Cocktail umbrella

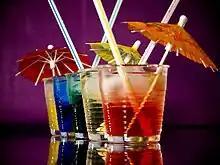
Cocktails with umbrellas

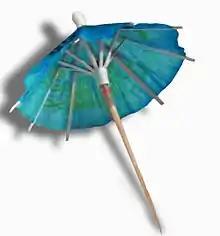
A typical cocktail umbrellathe pink ring on the toothpick functions to help keep the umbrella propped open

A cocktail umbrella or paper parasol is a small umbrella made from paper, paperboard, and a toothpick. They are frequently associated with tropical drinks and Tiki bars and used as a garnish decoration. They are also used in desserts or other foods and beverages. The overall form resembles a pleated inkcap.